Patrick Choroba

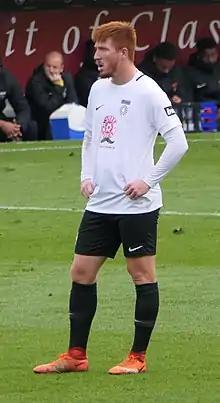
Choroba in 2018

Patrick Choroba (born 11 June 1996) is a German-Polish professional footballer who plays as a right-back for Bayernliga club SV Schalding-Heining.